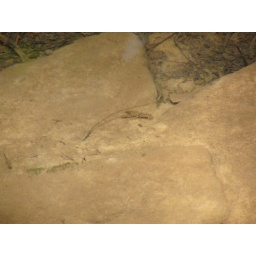
Crawdad in the water near Big Branch Falls along the trail in the middle of the forest -- wierd